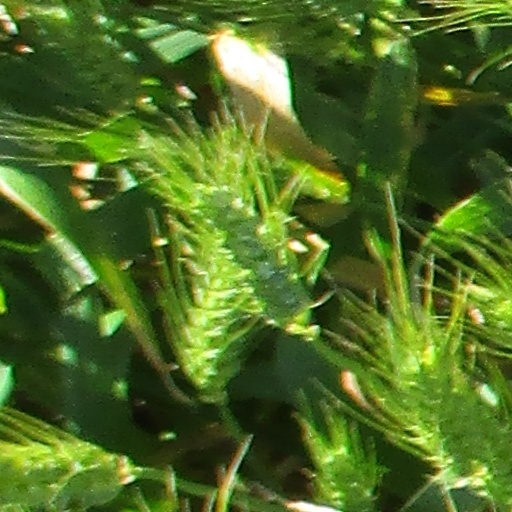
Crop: wheat